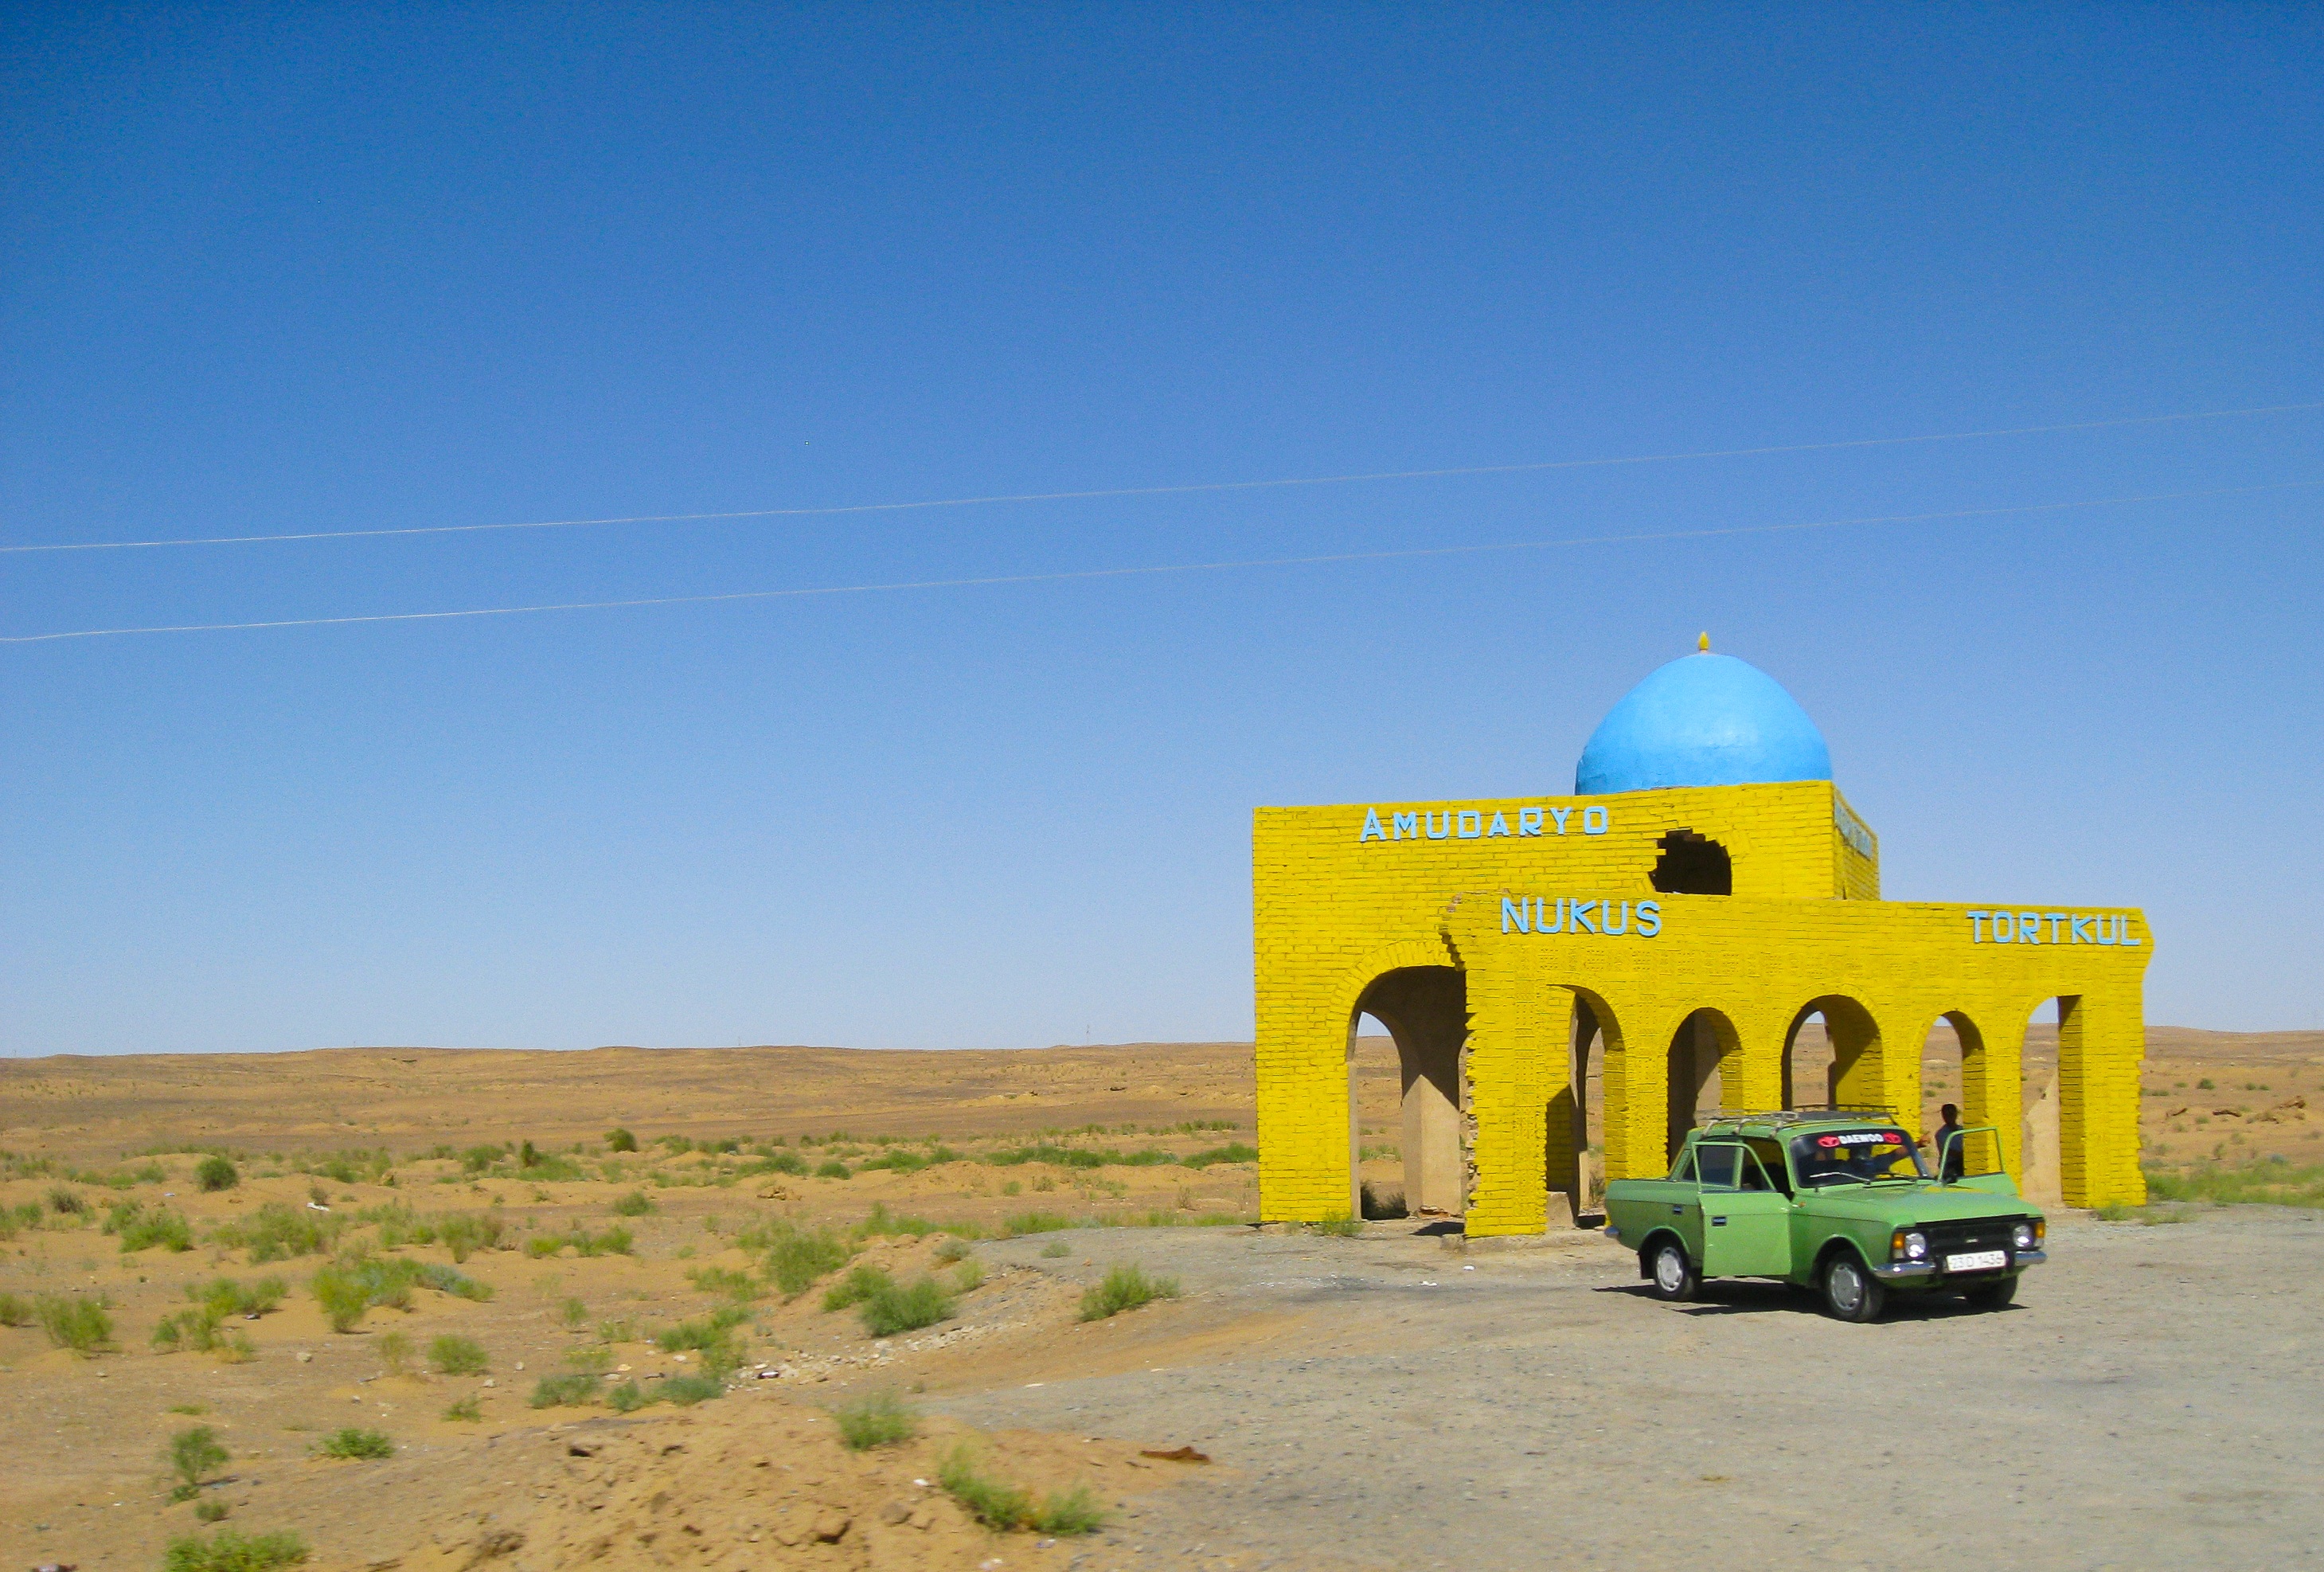
landscape, desert, plain, uzbekistan, natural environment, aeolian landform, nukus, desert kyzylkum